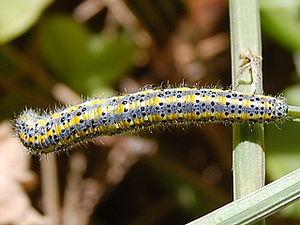
Le Marbré de Fabricius ou Marbré-de-vert oriental est une espèce de lépidoptères de la famille des Pieridae et de la sous-famille des Pierinae.